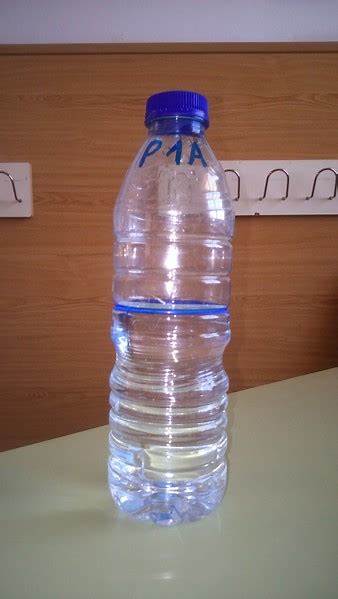
Waste category: plastic